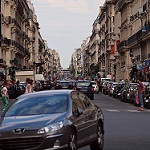
Label: street